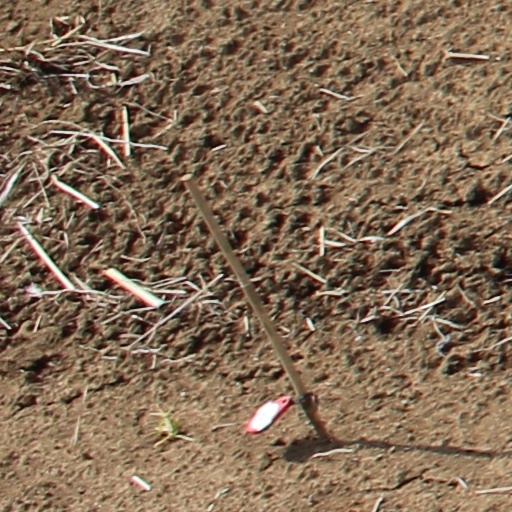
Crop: wheat